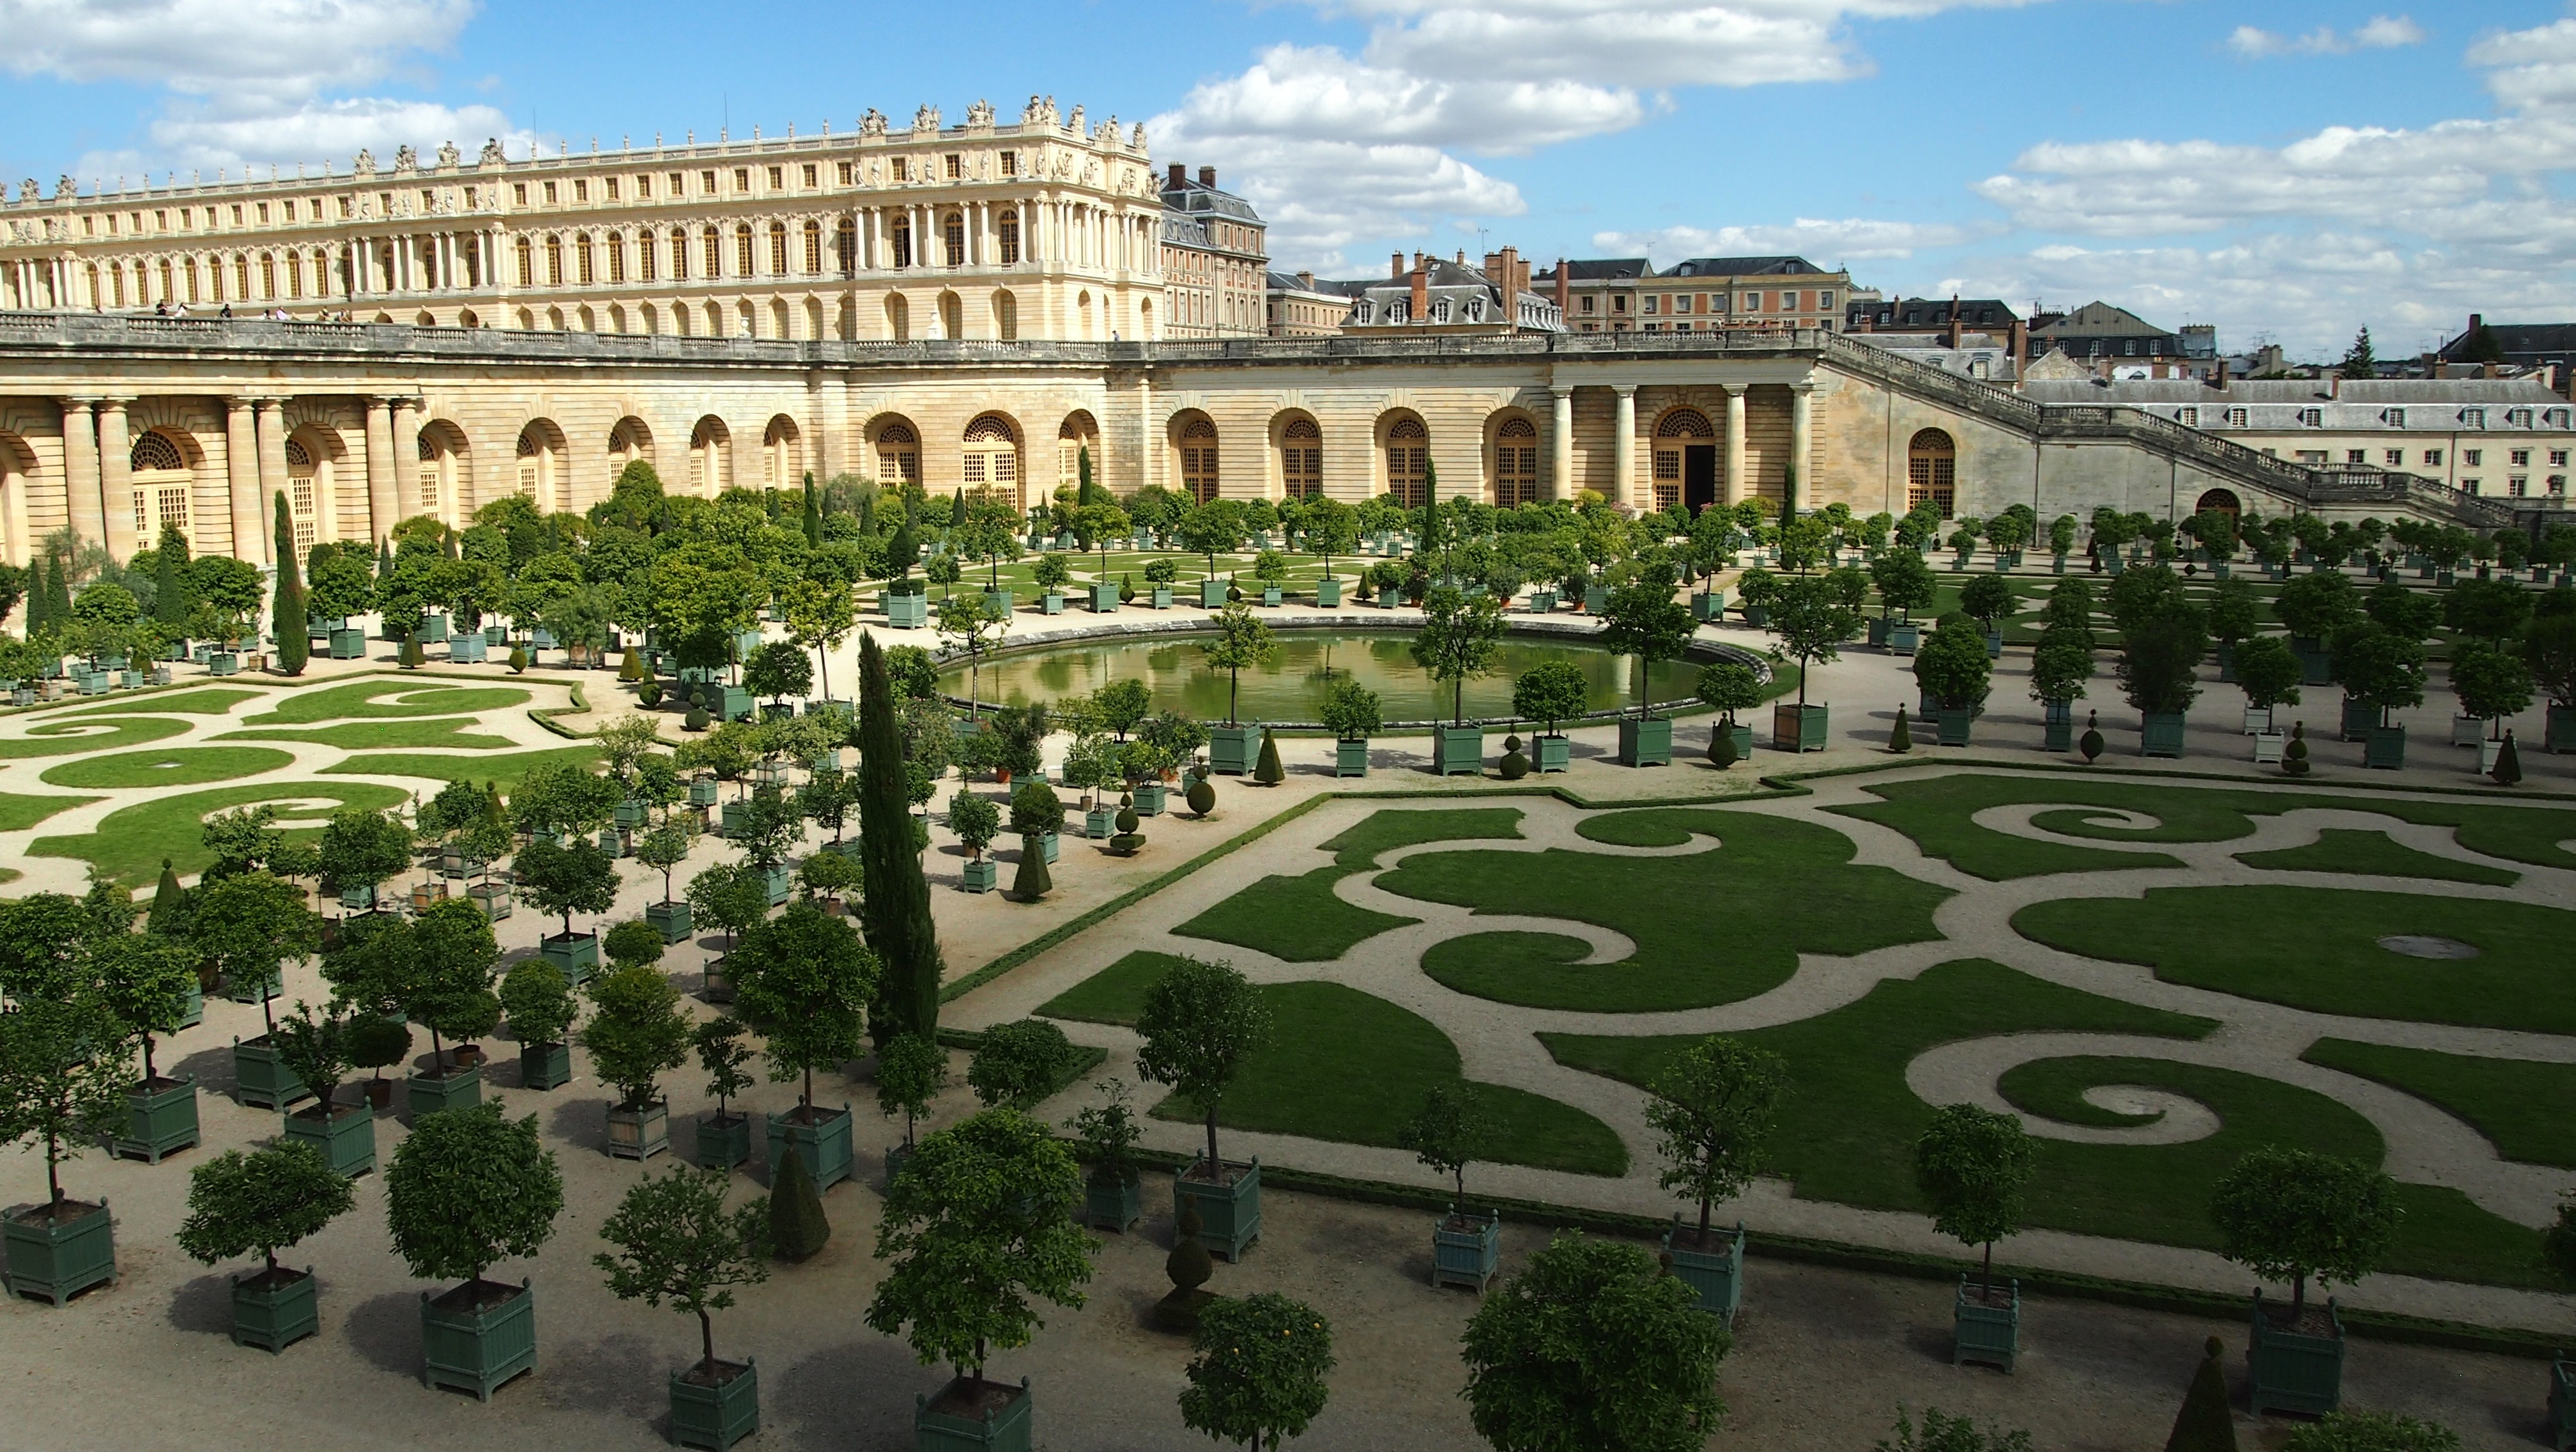
palace, city, paris, plaza, castle, landmark, garden, public space, places of interest, town square, campus, estate, versailles, neighbourhood, urban design, residential area, human settlement